Cheat River

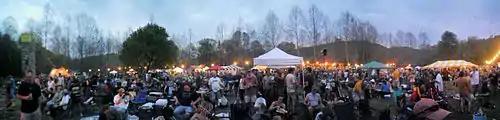
The Cheat River Festival also known as Cheat Fest, in 2010

The Cheat Canyon section of the Cheat River (from Albright to Jenkinsburg, West Virginia), which features Class IV rapids (and Class V rapids at upper levels), has become a favorite destination for whitewater kayaking and rafting.